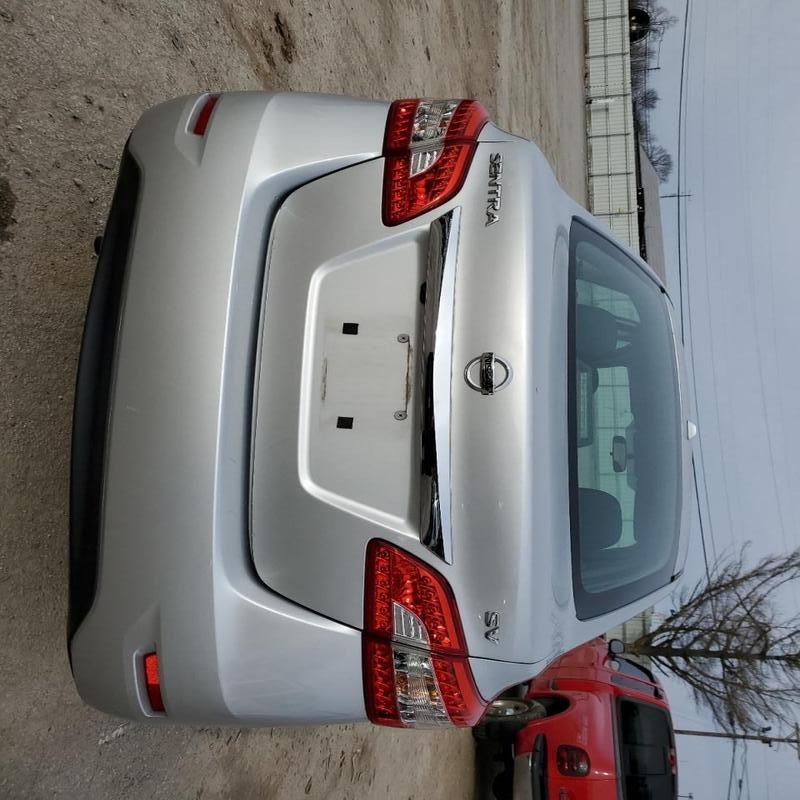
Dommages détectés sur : malle, plaque d'immatriculation arrière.
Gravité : majeur